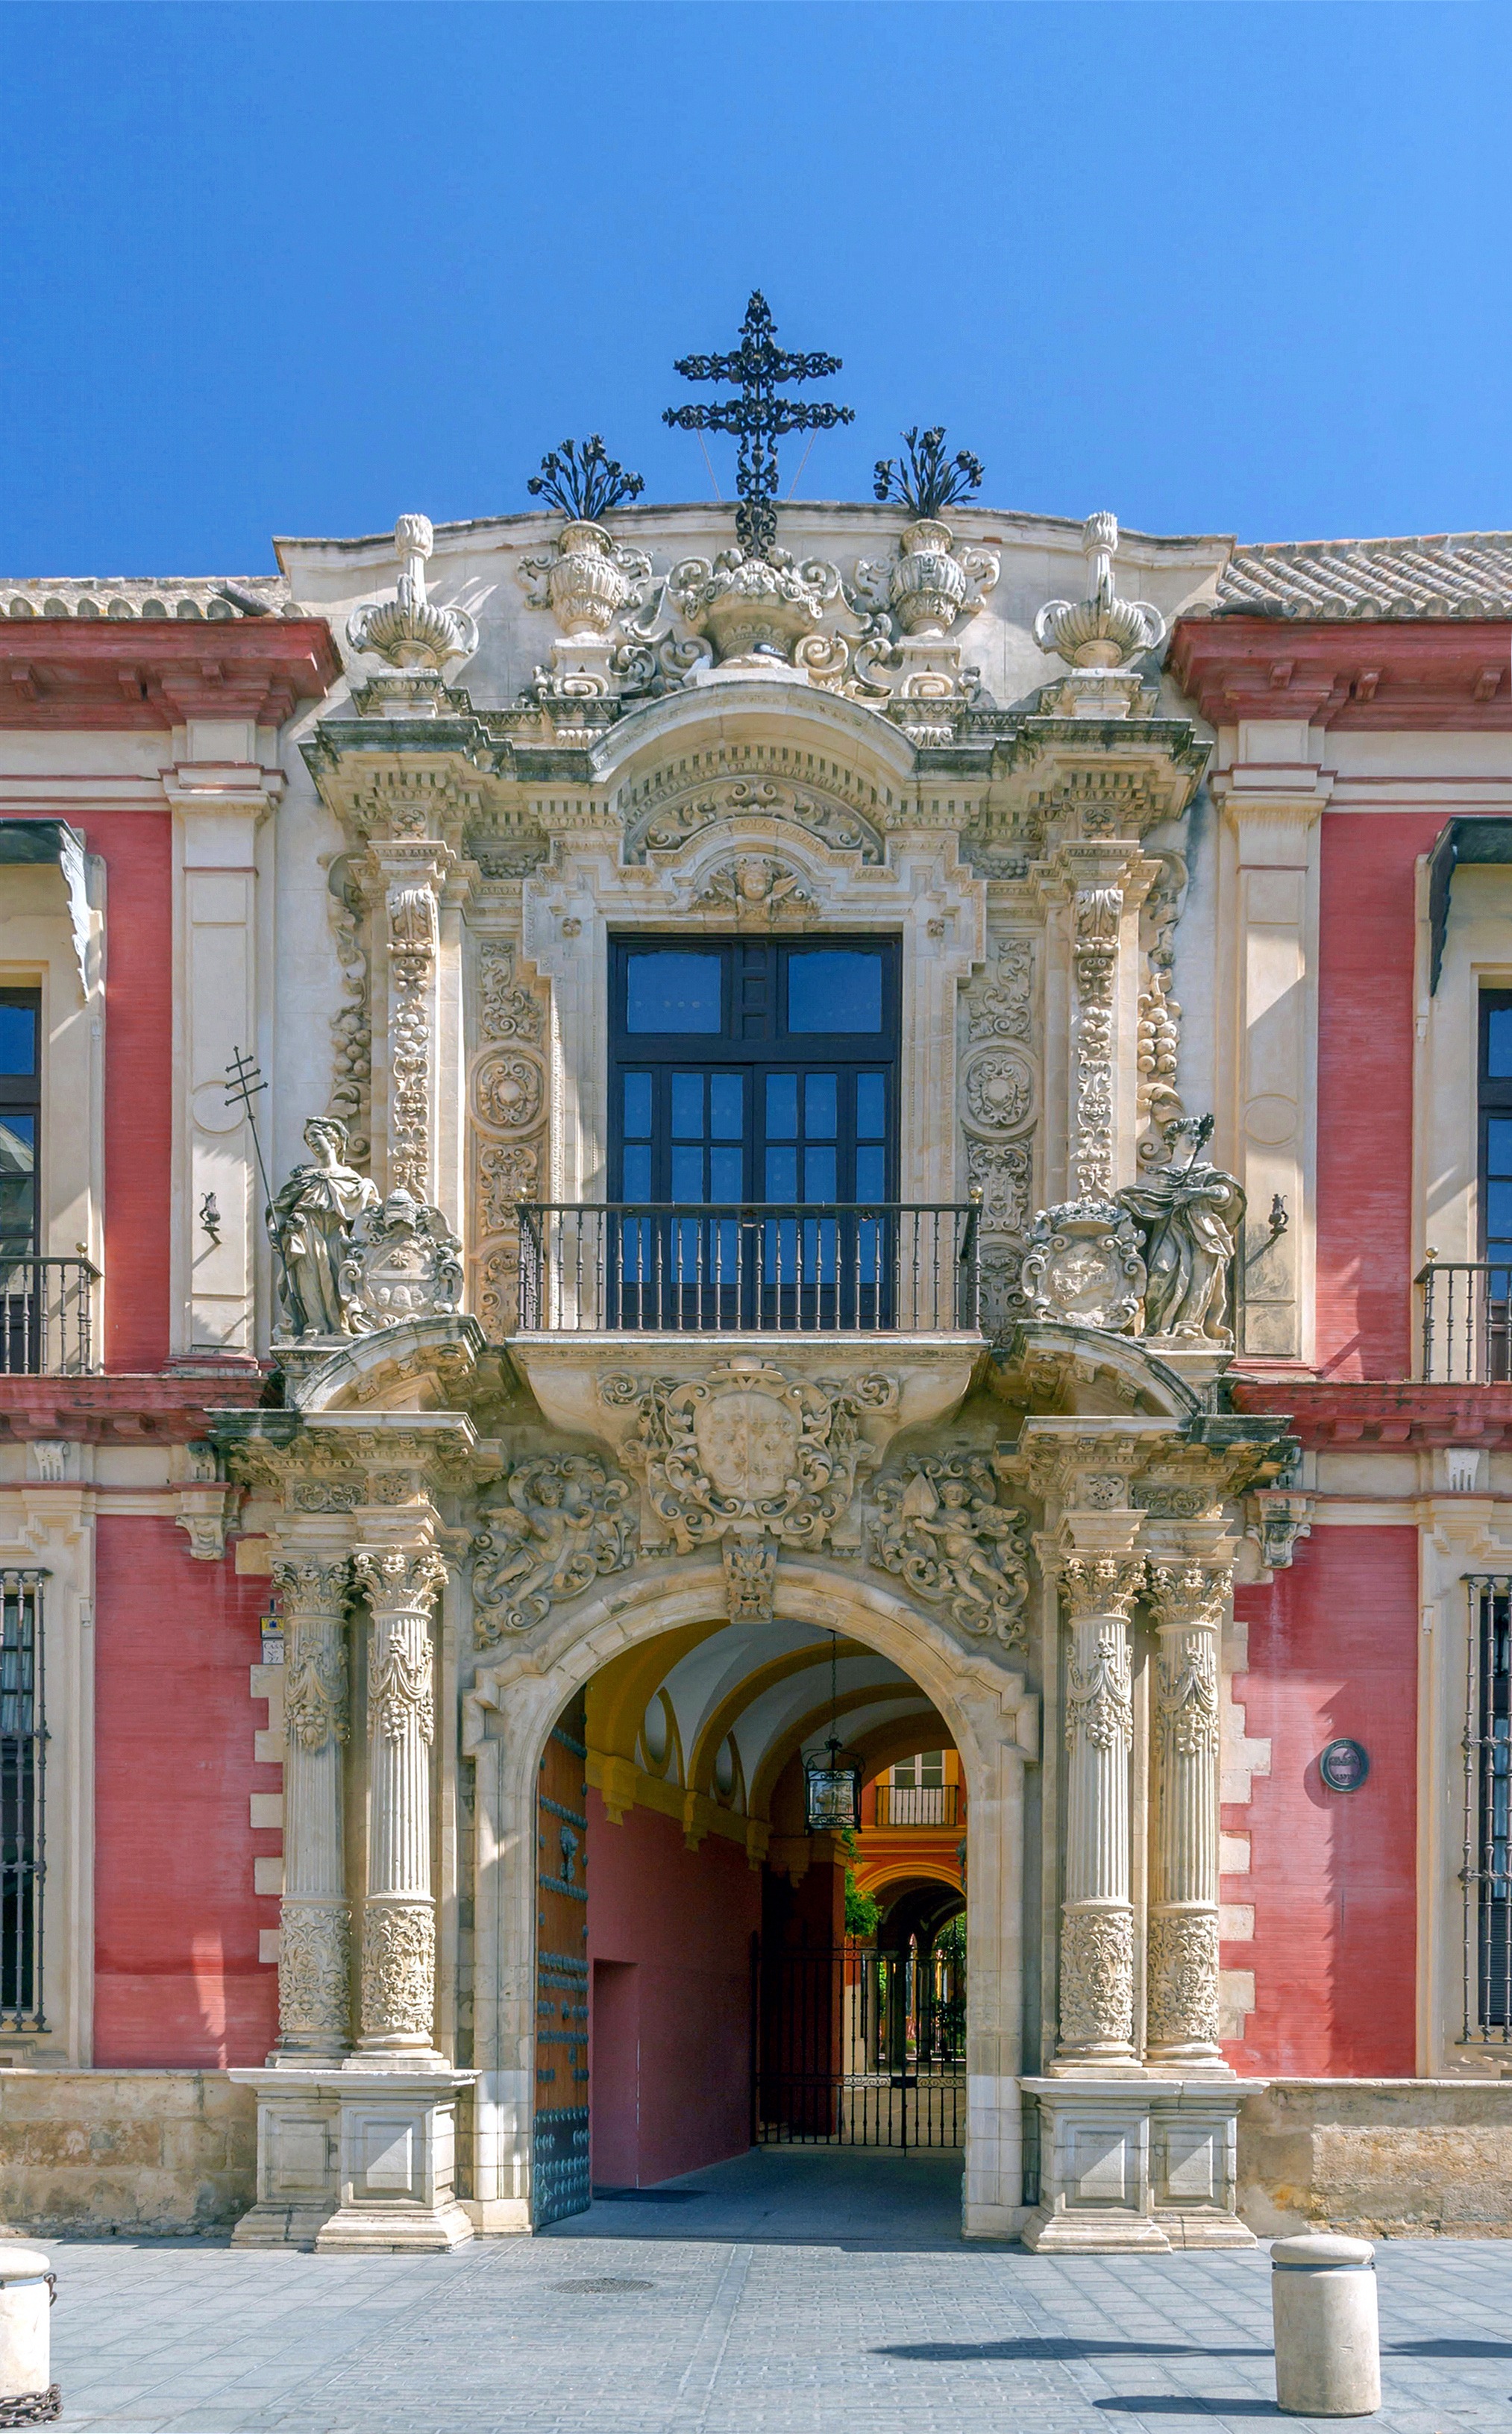
architecture, sky, mansion, house, window, town, building, chateau, palace, city, home, urban, balcony, arch, column, landmark, facade, historic, catholic, outside, clouds, spain, ornate, decorative, seville, estate, cities, real estate, stately home, classical architecture, historic site, residential area, historic house, archbishop's palace